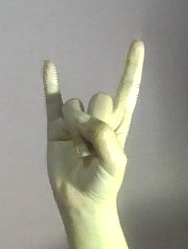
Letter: la